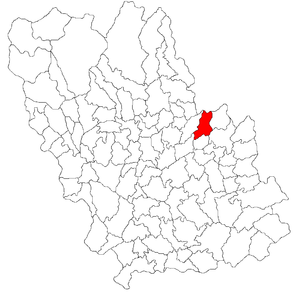
Chiojdeanca est une commune roumaine du județ de Prahova, dans la région historique de Valachie et dans la région de développement du Sud.